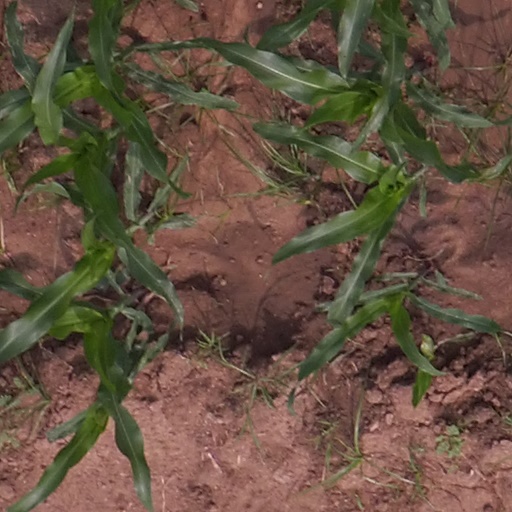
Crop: maize; corn